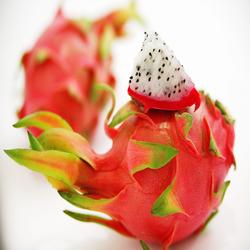
Label: Dragonfruit